Mumbai Port Trust Railway

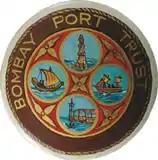
Logo

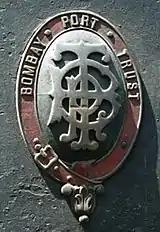
Port Trust badge carried by steam locomotives

Mumbai Port Trust Railway (also known as the Bombay Port Trust Railway) was commissioned on 1 January 1915. The railway line was being utilized for grain and fuel depots and feeding the containers at the Bombay Port.